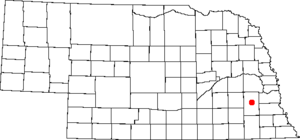
Lincoln (Nebraska)
Lincolns belliggenhed i Nebraska
Lincoln er hovedstad i den amerikanske delstat Nebraska. I 2000 havde byen 225.581 indbyggere. Byen er administrativt centrum i det amerikanske county Lancaster County. Byens kælenavn er "The Star City".